Charles Marie Raymond, 5th Duke of Arenberg

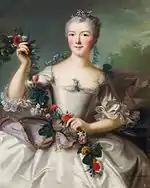
His wife, Louise Margarete de la Marck-Schleiden, countess of Vardes by Jean-Marc Nattier

He married Countess Louise Margarethe von der Marck-Schleiden (1730–1820), daughter of Count Louis Engelbert von der Marck-Schleiden in 1748.